Syracuse Orange

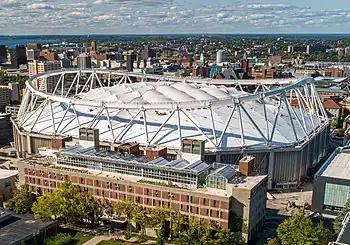
Remodeled JMA Wireless Dome 2021

Syracuse's club baseball team was established in 1979 and has been successful in tournaments. The sport is currently played at the club level and the team is part of the National Club Baseball Association (NCBA).